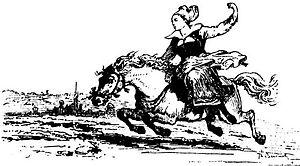
Illustration de Théophile Busnel pour le conte d'Emile Souvestre, la Groac'h de l'ïle du Lok
Théophile Jean Marie Busnel, né à Pontorson le 19 juillet 1843, mort à Rennes en 1918, est un illustrateur et graveur breton. Il travaille pour François-Marie Luzel, Émile Souvestre, Paul Féval, Auguste Brizeux et Arthur de La Borderie dont il dessine l'ex-libris Qui l'aborde rie.